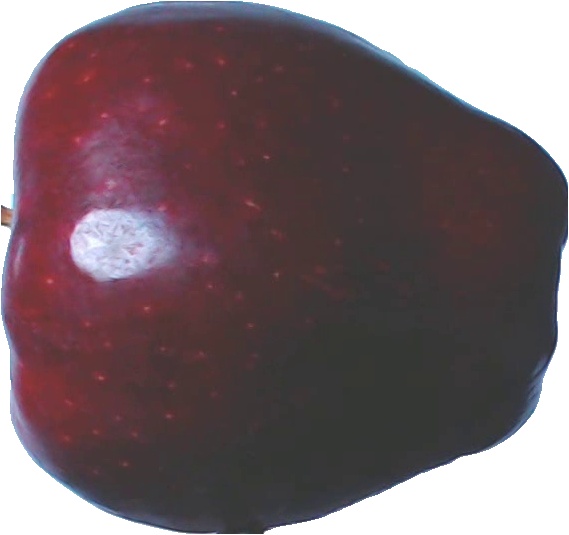
Label: apple_red_delicios_1